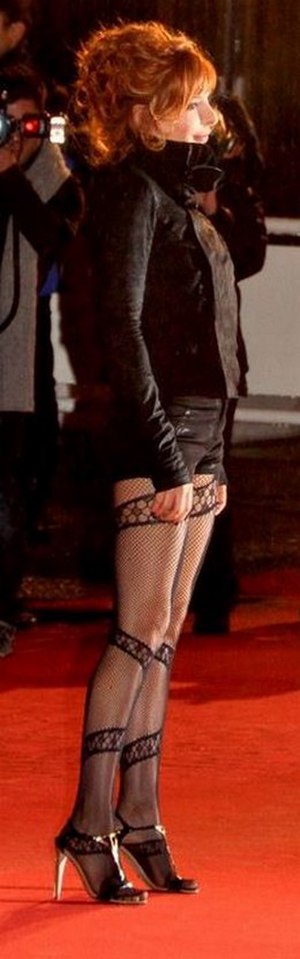
Mylène Farmer
Mylène Farmer
Mylène Farmer er en canadiskfødt fransk sangerinde og sangskriver. Med godt 25 millioner solgte plader er hun den bedst sælgende franske sangerinde nogensinde.